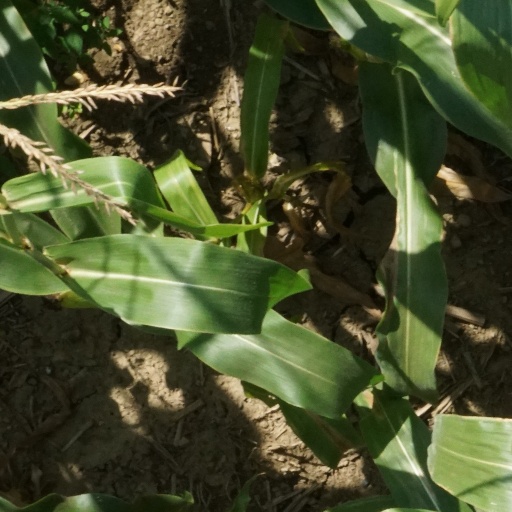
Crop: maize; corn